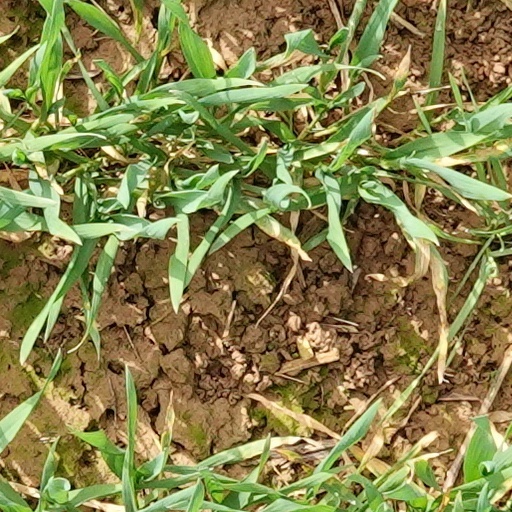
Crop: wheat